Good Witch (TV series)

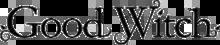

Good Witch is a fantasy comedy drama series that is based on, and a continuation of, the television film series of the same name. Produced by Whizbang Films in association with ITV Studios and the Hallmark Channel, the series premiered on February 28, 2015, and ran for seven seasons, ending on July 25, 2021.